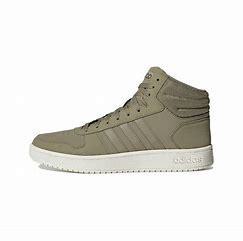
Brand: adidas
Model: neo Adidas NEO Hoops 2 Mid